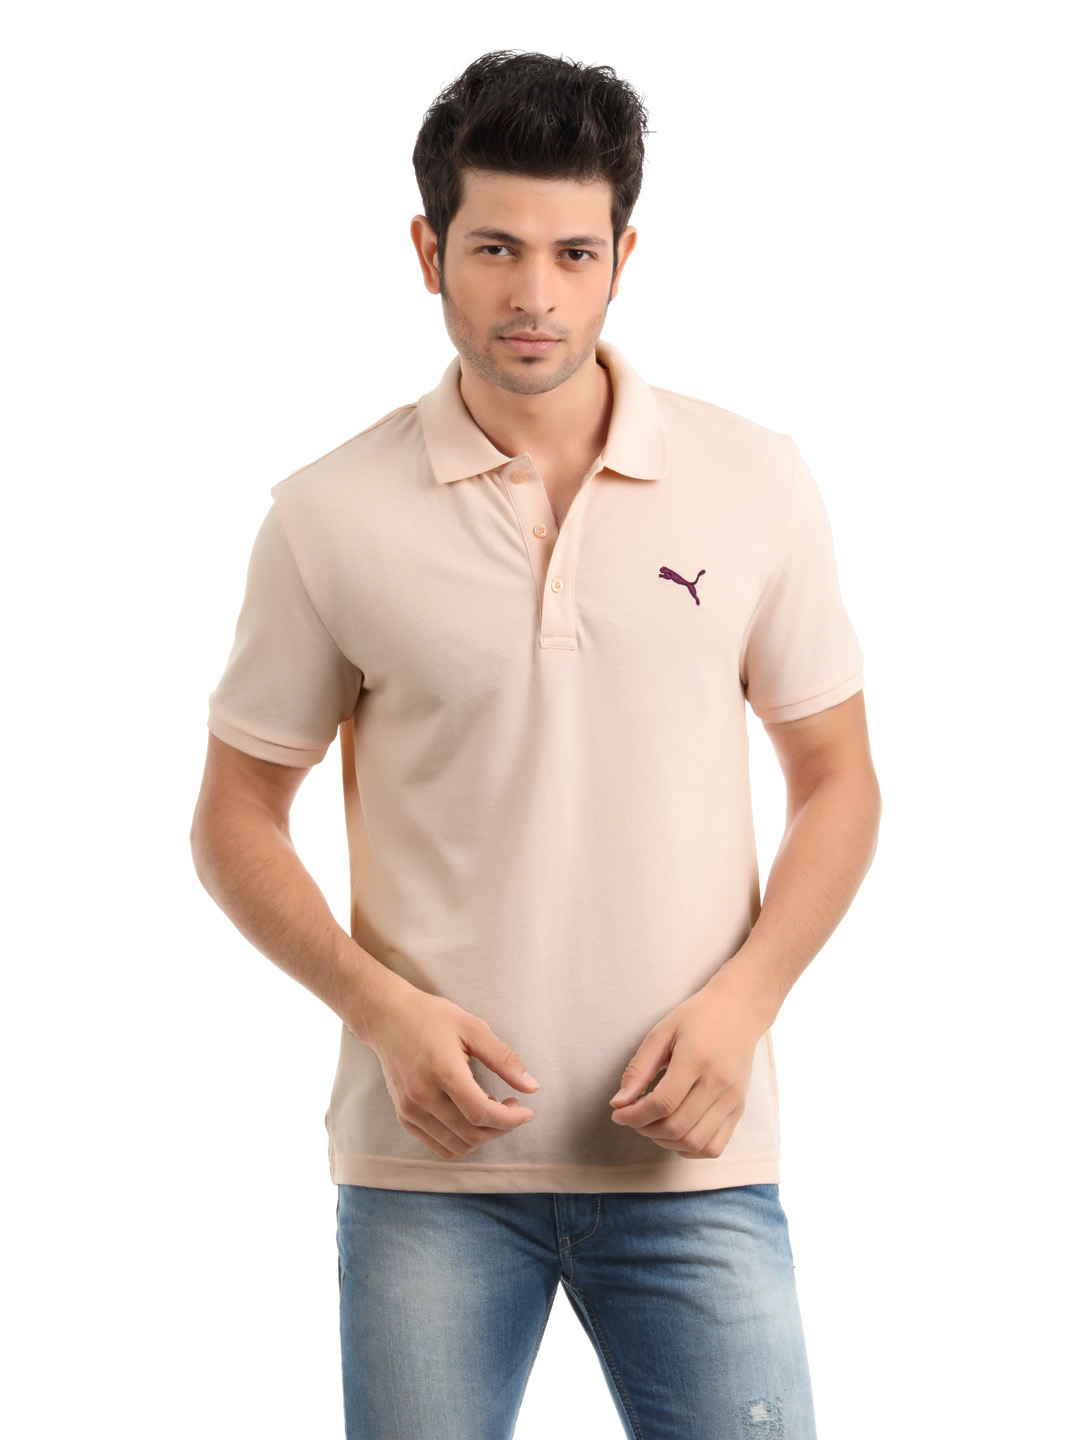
Puma Men Pink T-shirt
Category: Apparel / Topwear / Tshirts
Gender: Men
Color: Pink
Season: Fall 2012
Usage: Casual